Maundy (foot washing)

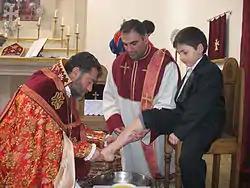
Bishop Sebouh Chouldjian of the Armenian Apostolic Church washing the feet of children

Foot washing rites are also observed in the Oriental Orthodox churches on Maundy Thursday.